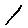
Label: 1